Censorship in Turkey

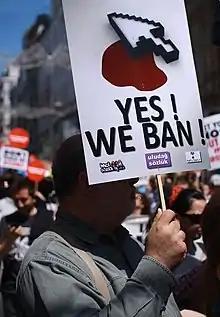
2011 protests against internet censorship in Turkey

Censorship in Turkey is regulated by domestic and international legislation, the latter (in theory) taking precedence over domestic law, according to of the Constitution of Turkey (so amended in 2004).